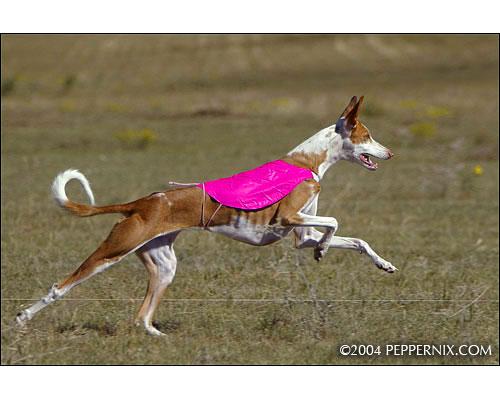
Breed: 210-n000006-Ibizan_hound